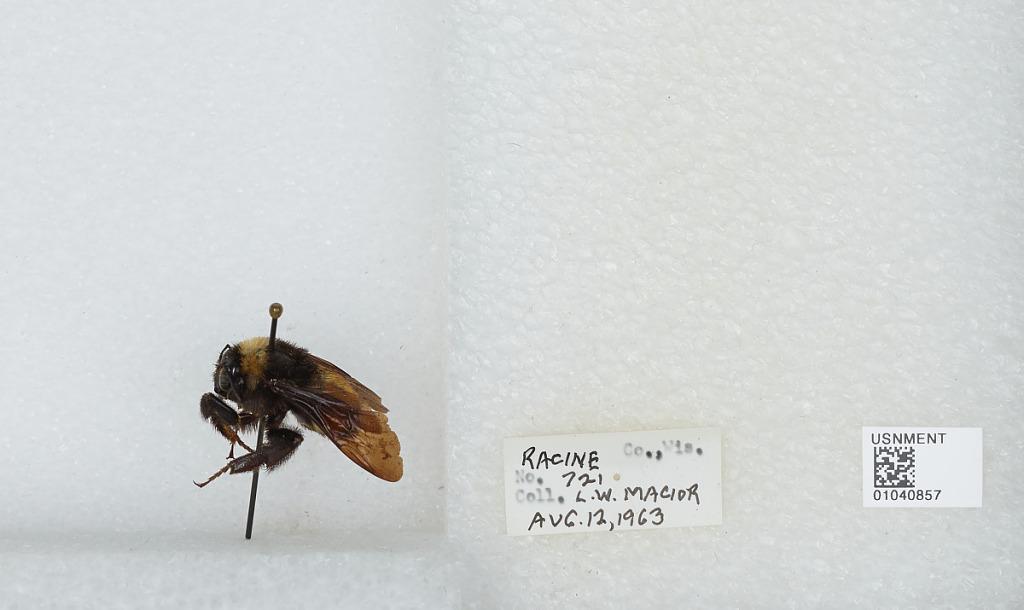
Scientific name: Bombus (Fervidobombus) pensylvanicus pensylvanicus (De Geer)
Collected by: L. Macior
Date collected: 1963-8-12
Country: United States
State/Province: Wisconsin
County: Racine
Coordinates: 42.78, -87.76